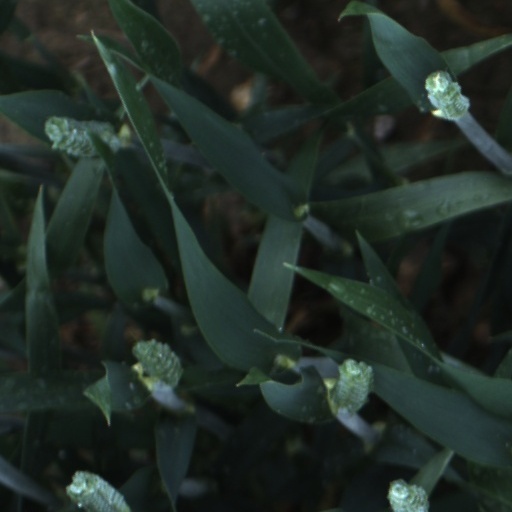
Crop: wheat